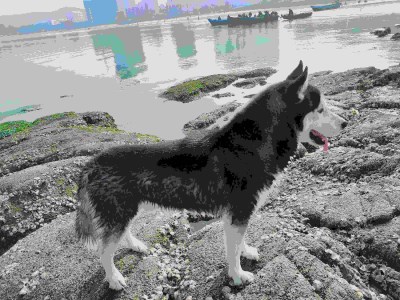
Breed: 1160-n000003-Siberian_husky